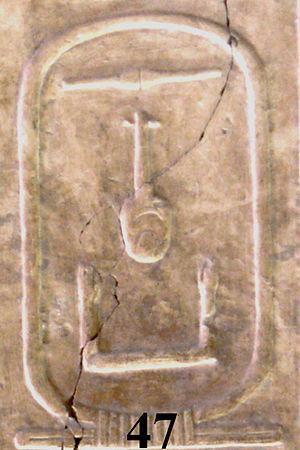
Néferkamin Iᵉʳ est un roi égyptien de la VIIᵉ dynastie.